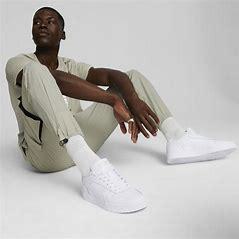
Brand: Puma
Model: RBD Game